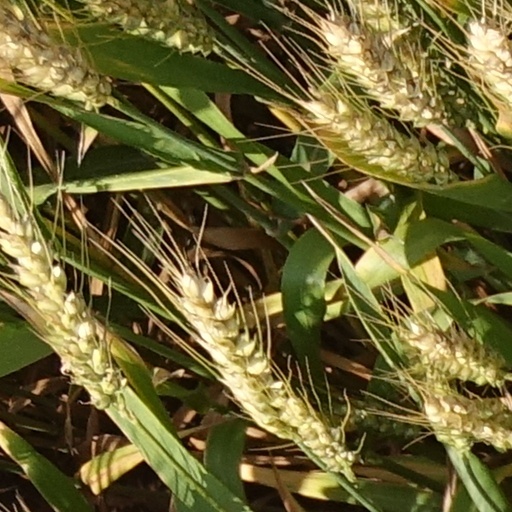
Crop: wheat